Inspiration Peak

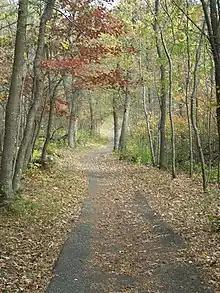
Start of path to summit through oak mixed forest

Inspiration Peak is a glacial feature of the Leaf Hills Moraines and of Otter Tail County in the U.S. State of Minnesota and is the second highest peak in Otter Tail County. It is northwest of Alexandria. The peak rises about above the surrounding plains, to an elevation of about above sea level. It is the central feature of Inspiration Peak State Wayside, a small recreation area maintained by the Minnesota Department of Natural Resources, which manages it from nearby Lake Carlos State Park. The wayside has a paved parking lot and a picnic area. The hike to the top is a short but strenuous walk up a well-worn trail from the parking lot. Higher terrain is located about five miles northeast of Inspiration Peak. Pekan Peak (unofficial name) in Section 32, Folden Township, Otter Tail County, discovered by John Sandy in February 2022, at coordinates 46°11′54.744″ N 95°30′4.248″ W (DMS), Latitude 46.19854 Longitude -95.50118 (DD), has an elevation of , measured by LiDAR (Light Detection and Ranging) technology.